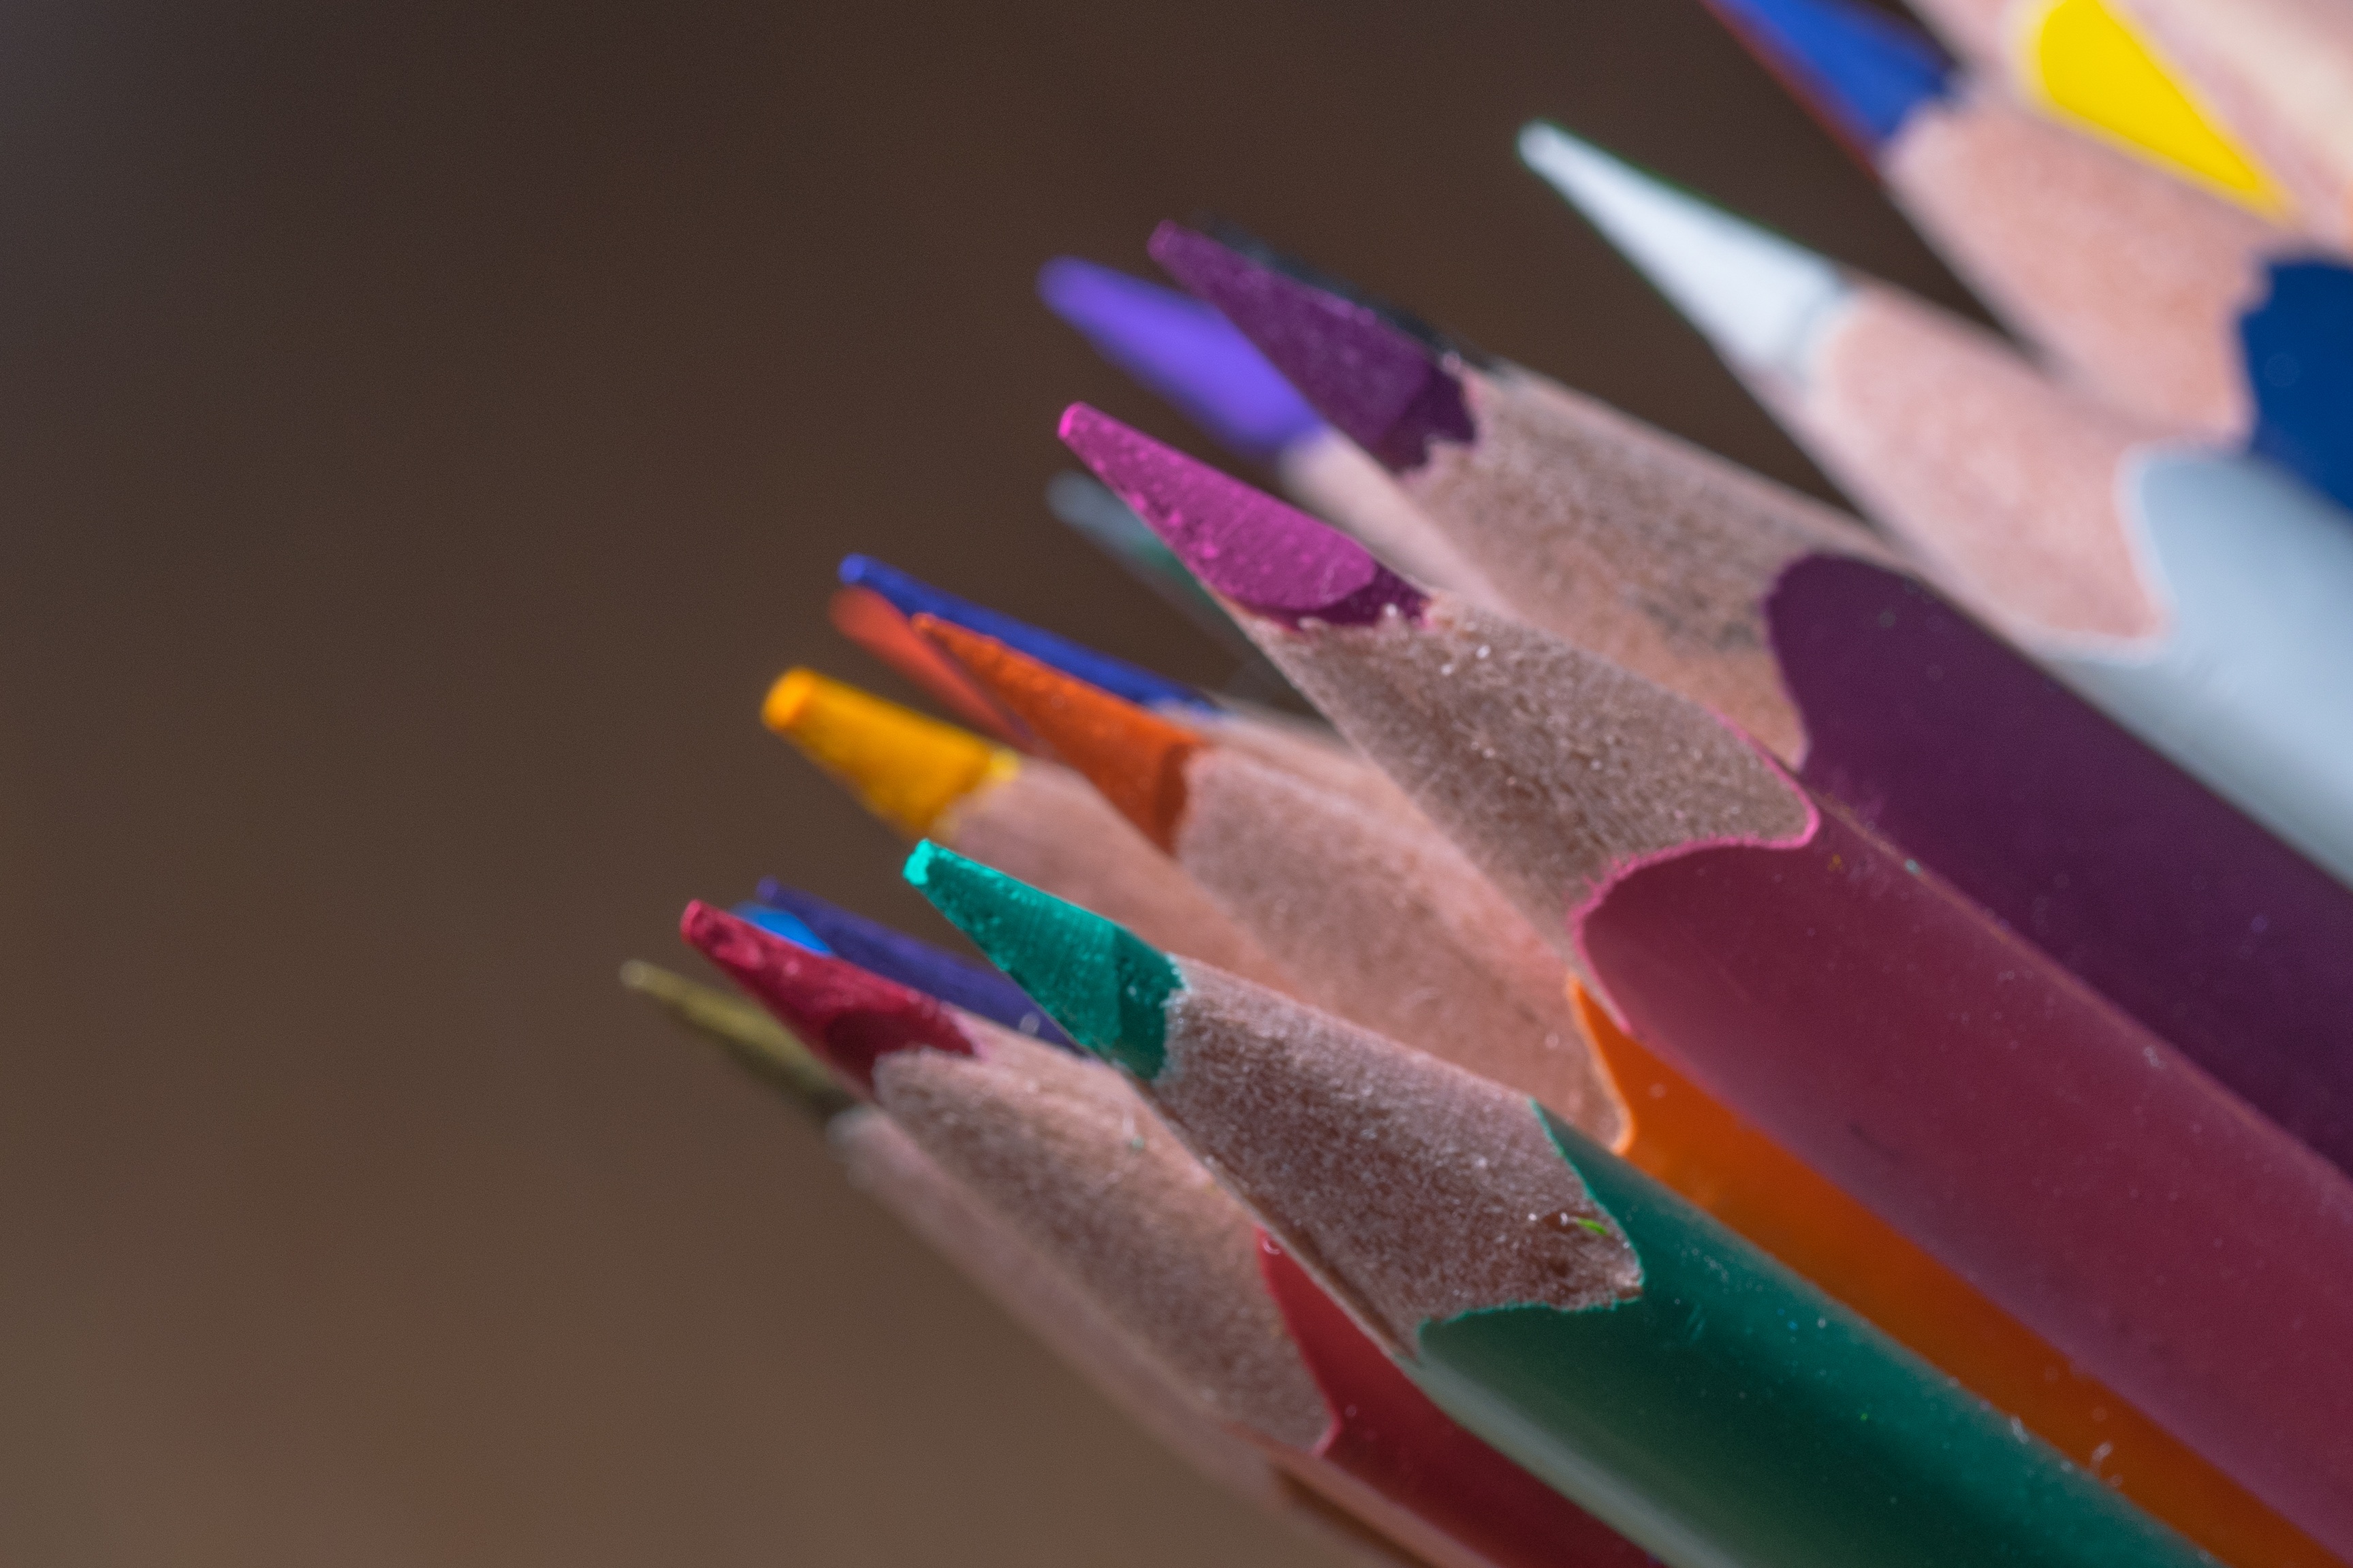
hand, pencil, finger, color, macro, office, paint, colorful, pink, close, nail, crayon, children, pens, kindergarten, school, crayons, draw, leave, pointed, colored pencils, graphic design, colour pencils, wooden pegs, writing accessories, color series